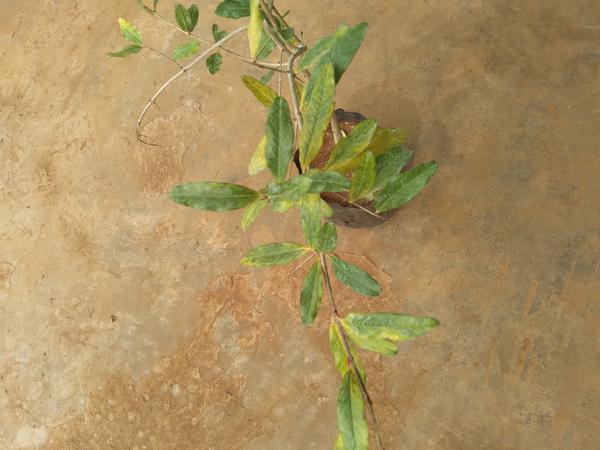
Plant: Pomegranate